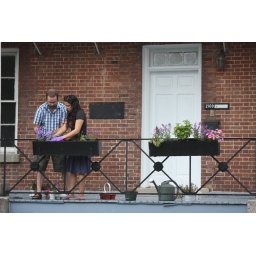
Two visitors jump in to help plant the flower boxes on the portches of the old officers' quarters inside Fort Jay.